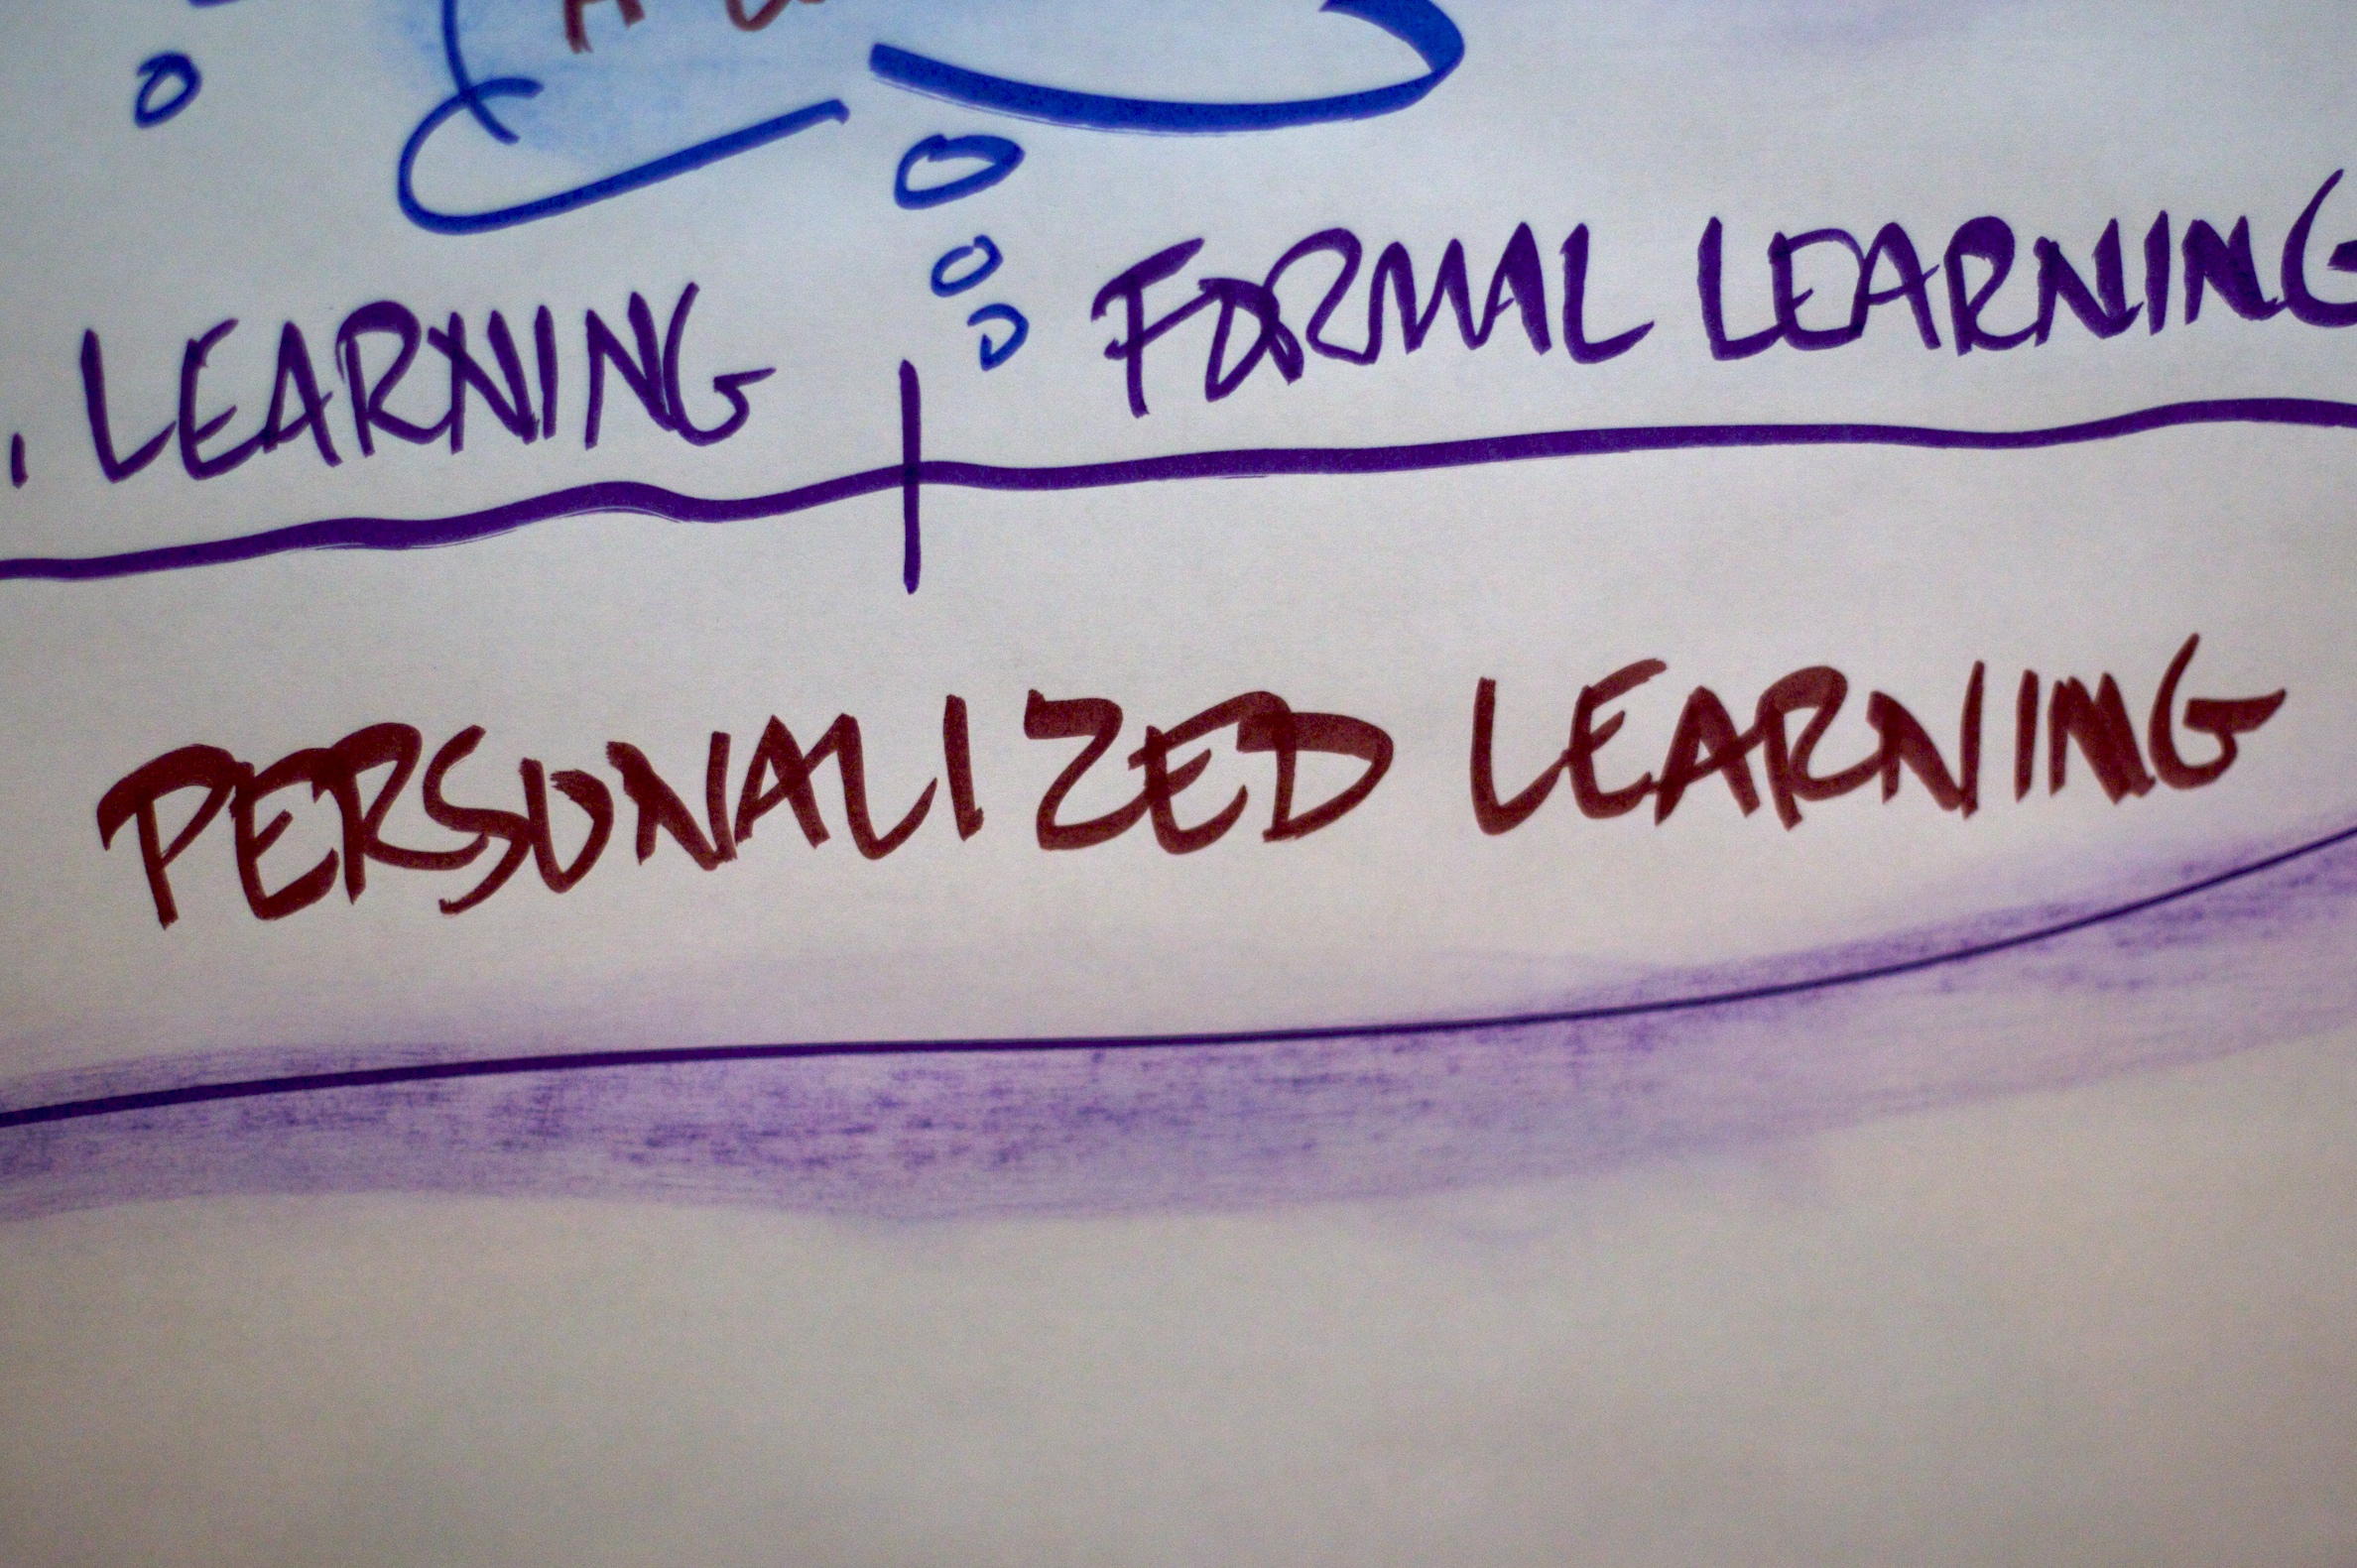
writing, banner, barcelona, label, brand, font, text, handwriting, shape, oet09, emotion